Brigitte Ardossi

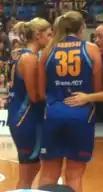
Ardossi during a 2011/2012 game

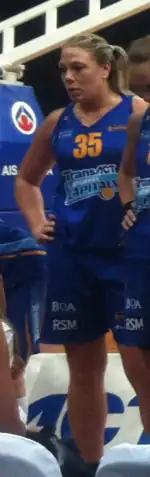
female basketball player

For the Capitals, she plays forward. She chose to play in the WNBL with the Canberra Capitals with the hope of making the national team. The club announced that she had signed with them in July 2011.